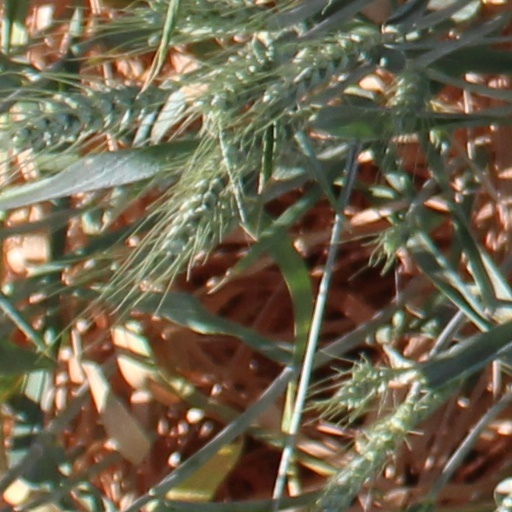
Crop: wheat